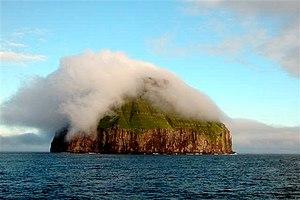
Lítla Dímun [ˈlʊitla ˈdʊimʊn] est la plus petite île des 18 îles Féroé et est déserte en permanence.